Puppet

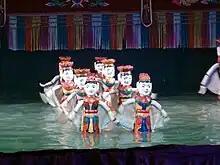
Vietnamese water puppets

The black light puppet is a form of puppetry where the puppets are operated on a stage lit only with ultraviolet lighting, which hides the puppeteer and accentuates the colours of the puppets, which are normally designed using colours that respond to UV light by glowing brightly. The puppeteers perform dressed in black against a black background, with the background and puppeteer's costume normally made of black velvet. The puppeteers manipulate the puppets under the light, while they position themselves unseen against the black unlit background. Puppets of many sizes and types may be used. The original concept of this form of puppetry can be traced to Bunraku puppetry.